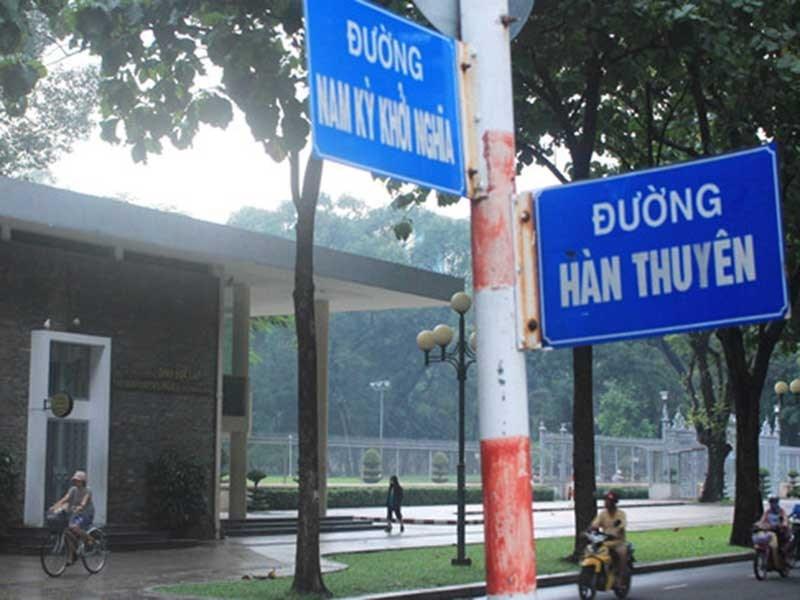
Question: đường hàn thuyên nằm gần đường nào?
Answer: đường hàn thuyên nằm gần đường nam kỳ khởi nghĩa